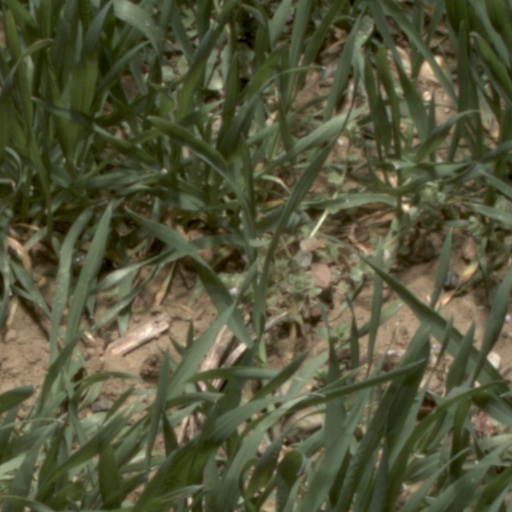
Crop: wheat